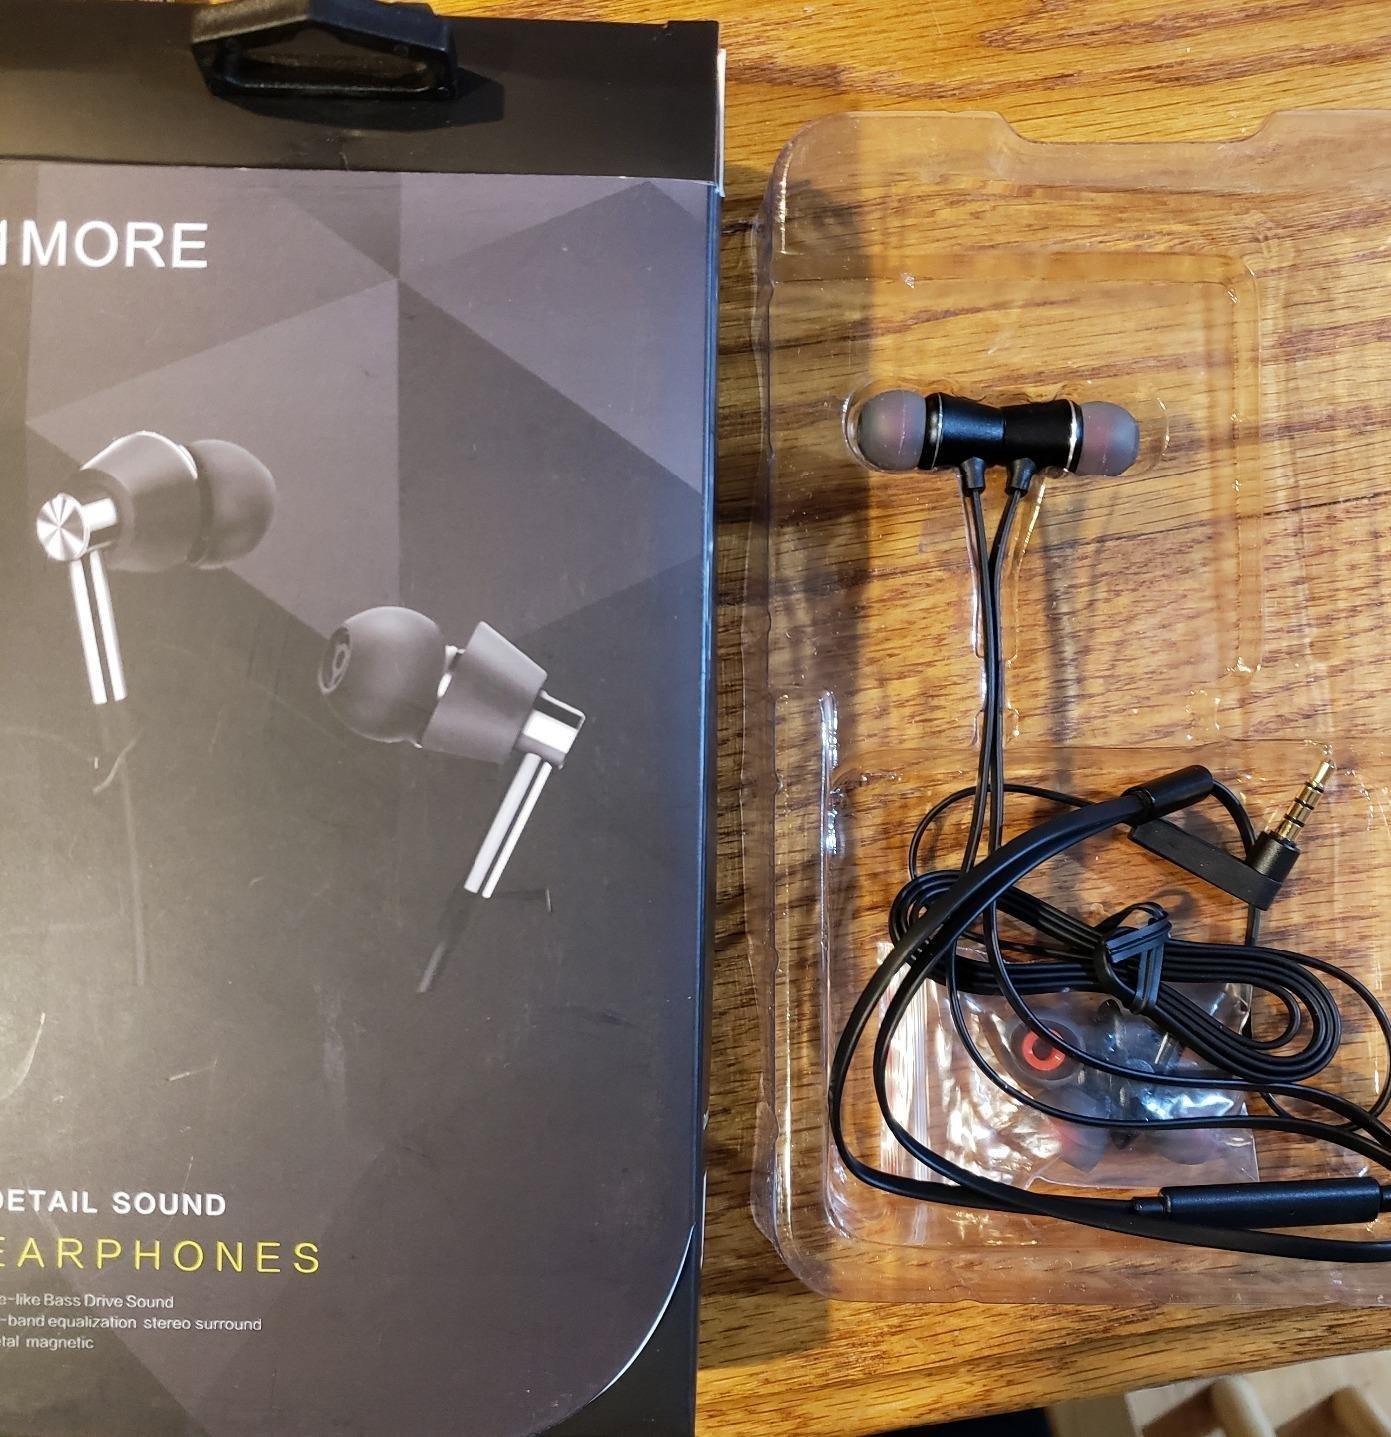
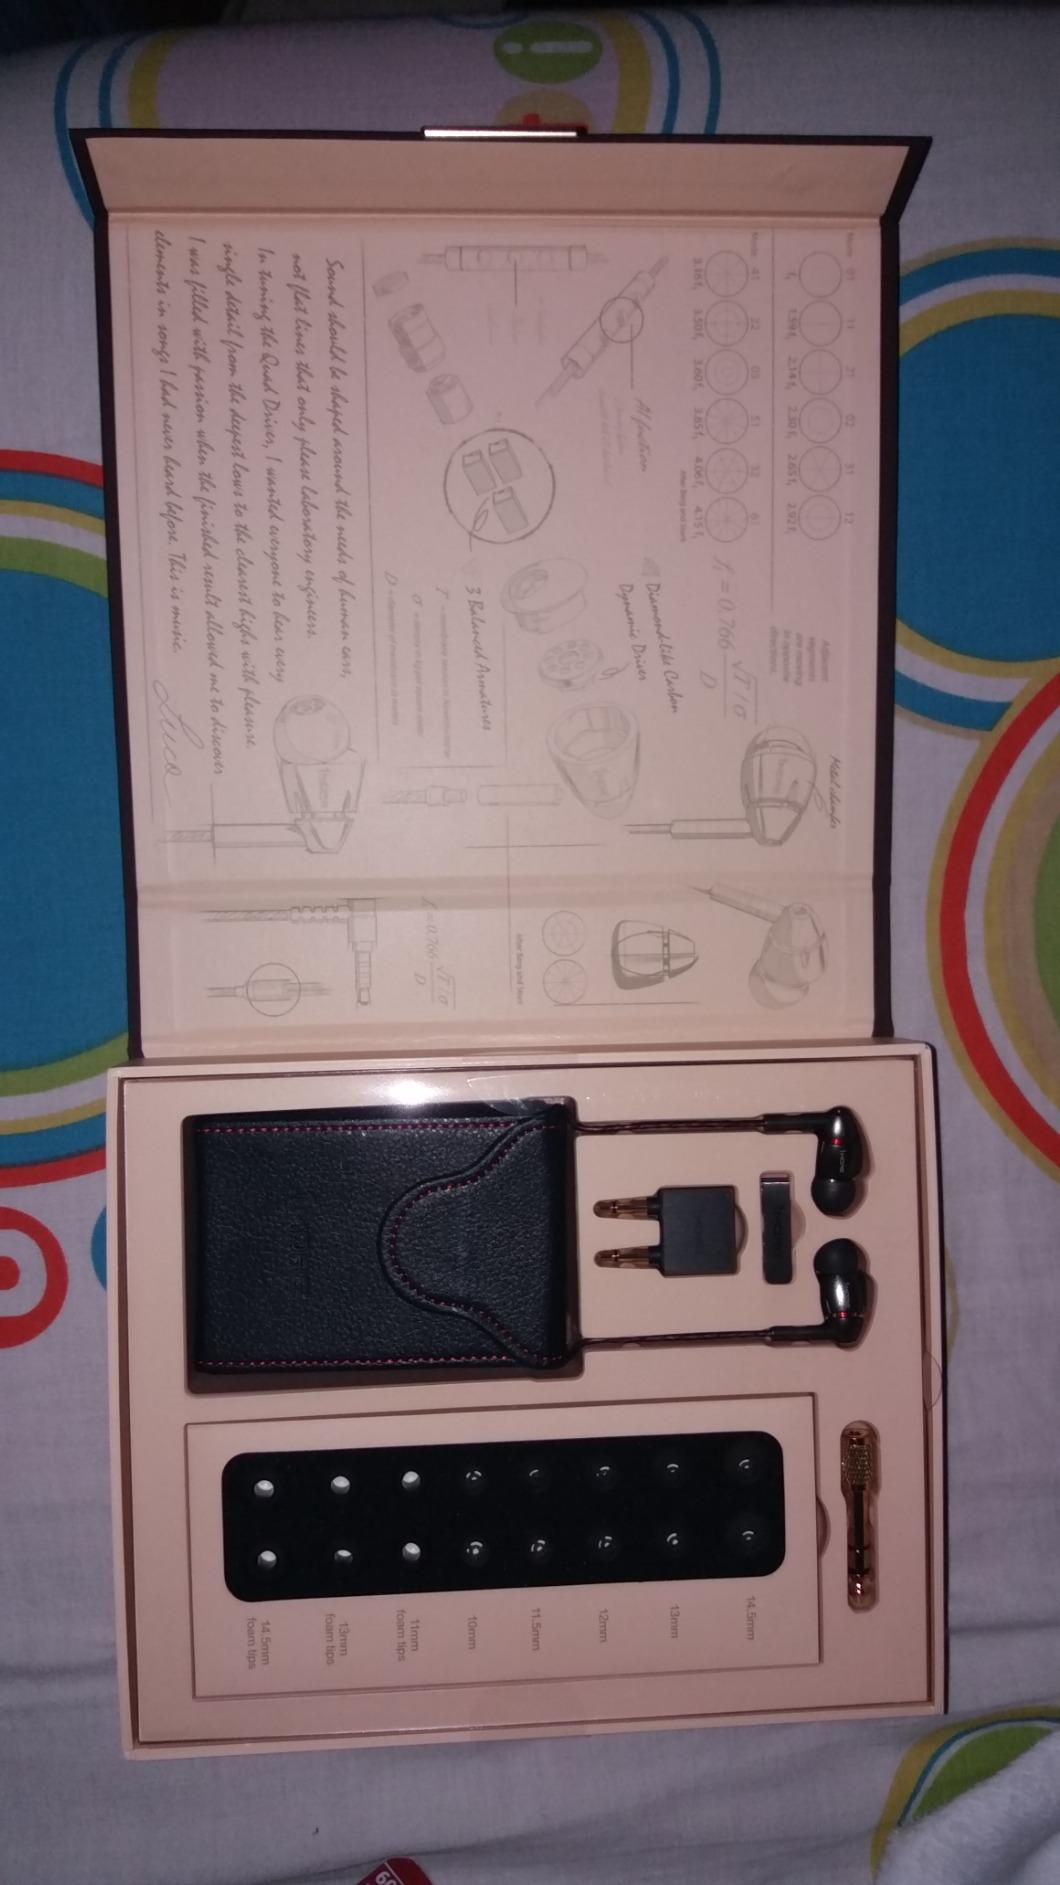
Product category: headphones
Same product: yes